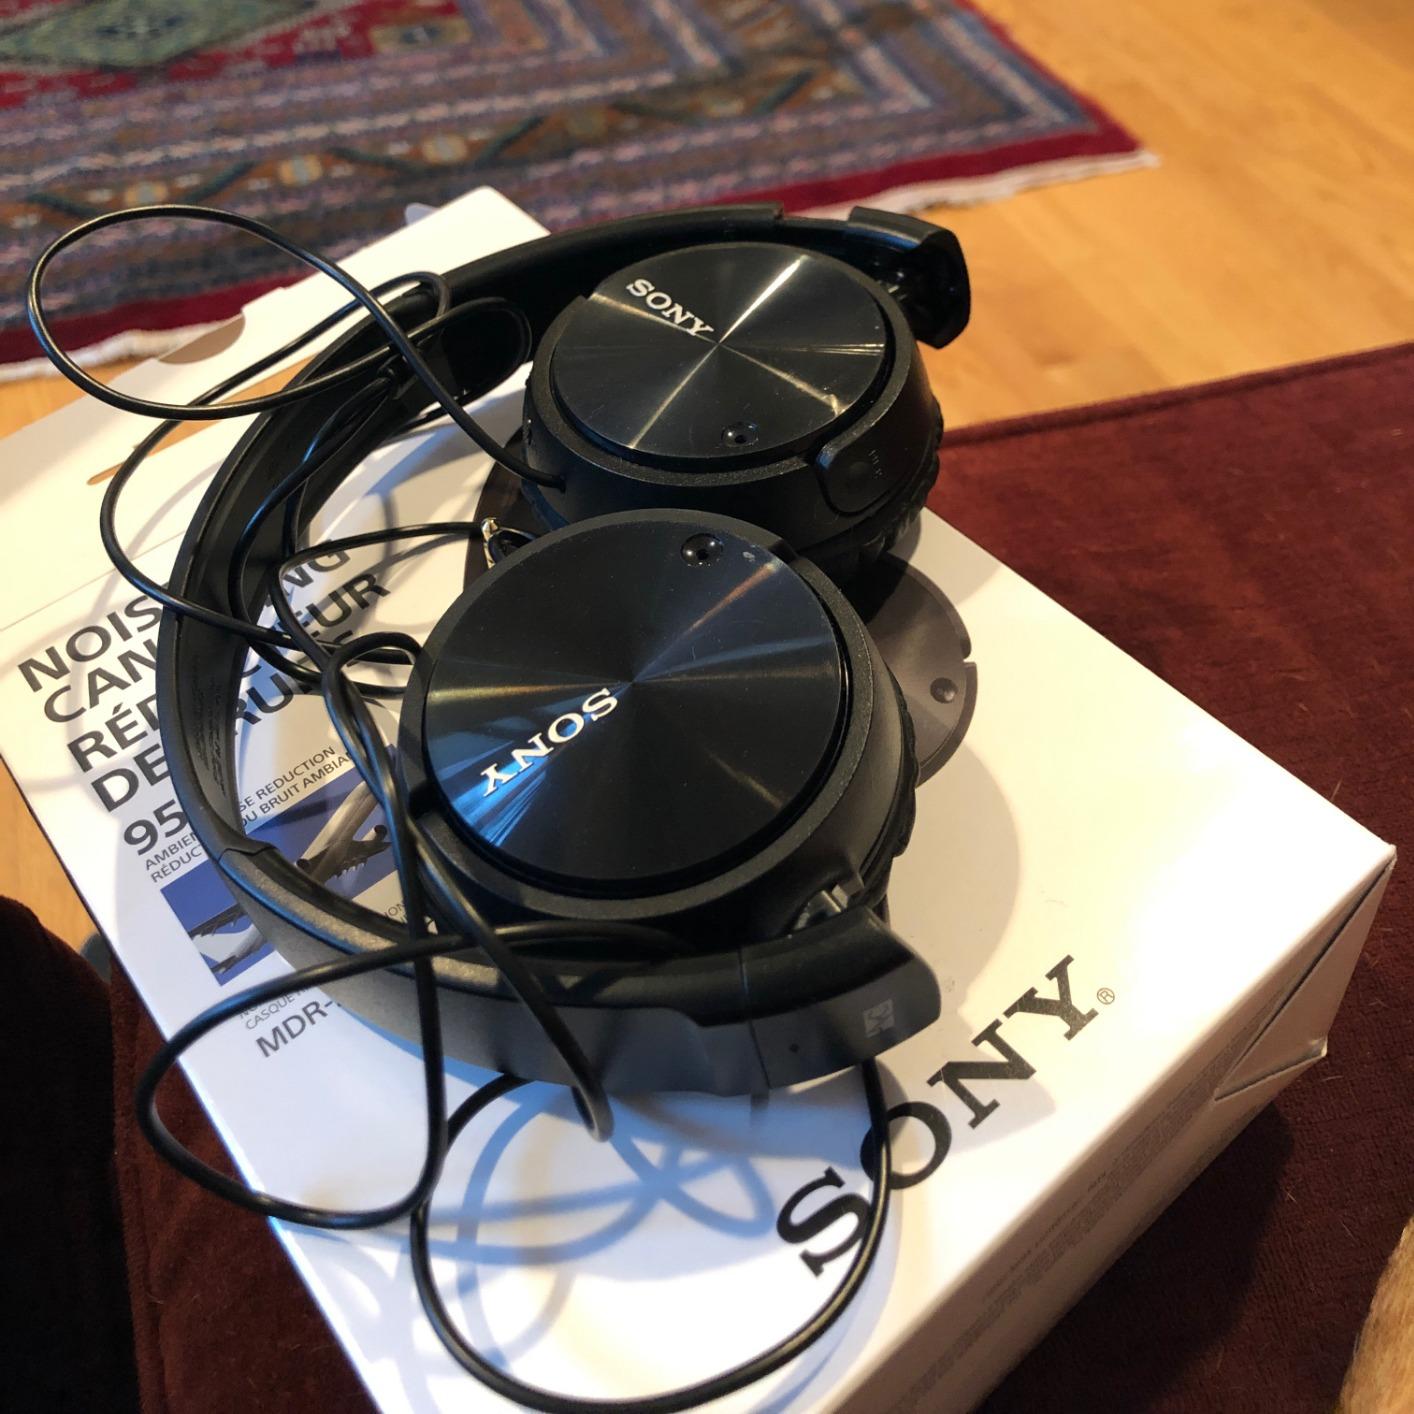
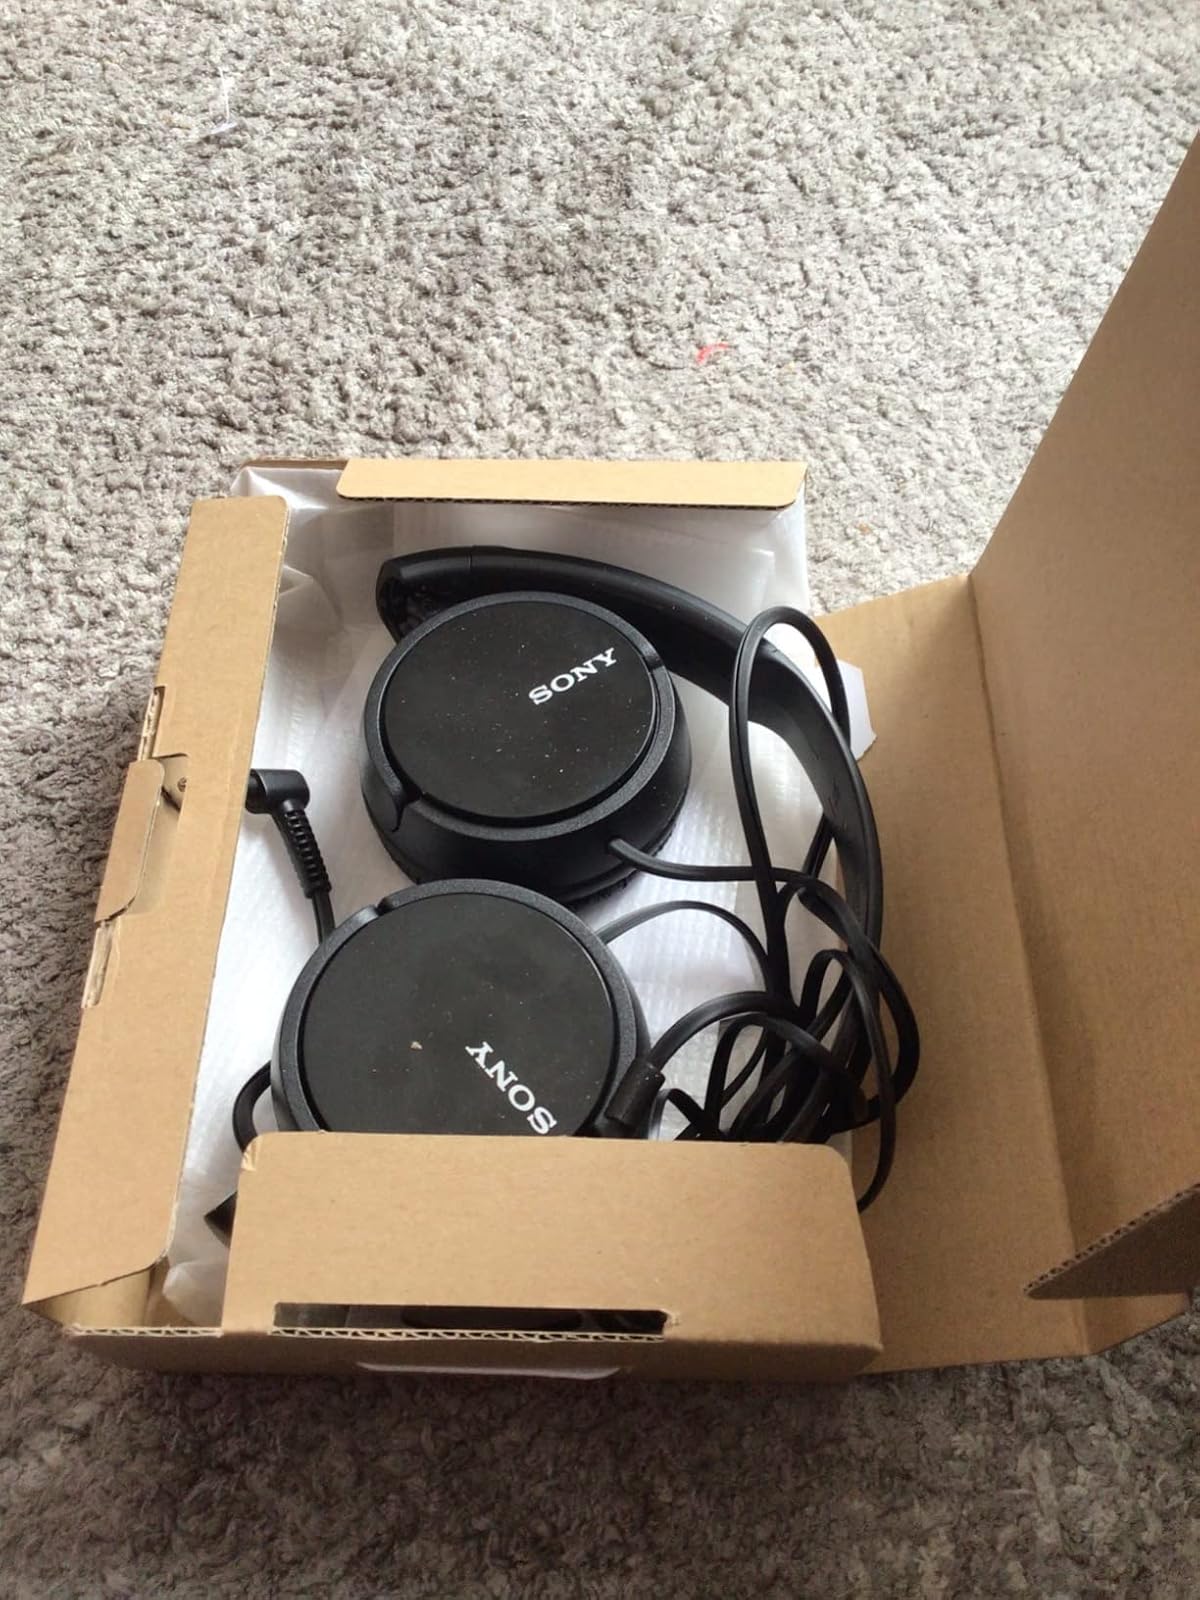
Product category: headphones
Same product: yes